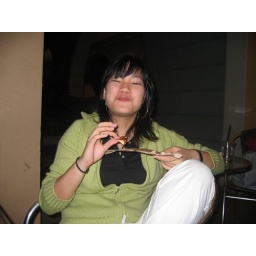
When u stay late in school to study that the sky has turned black... its pizza time!